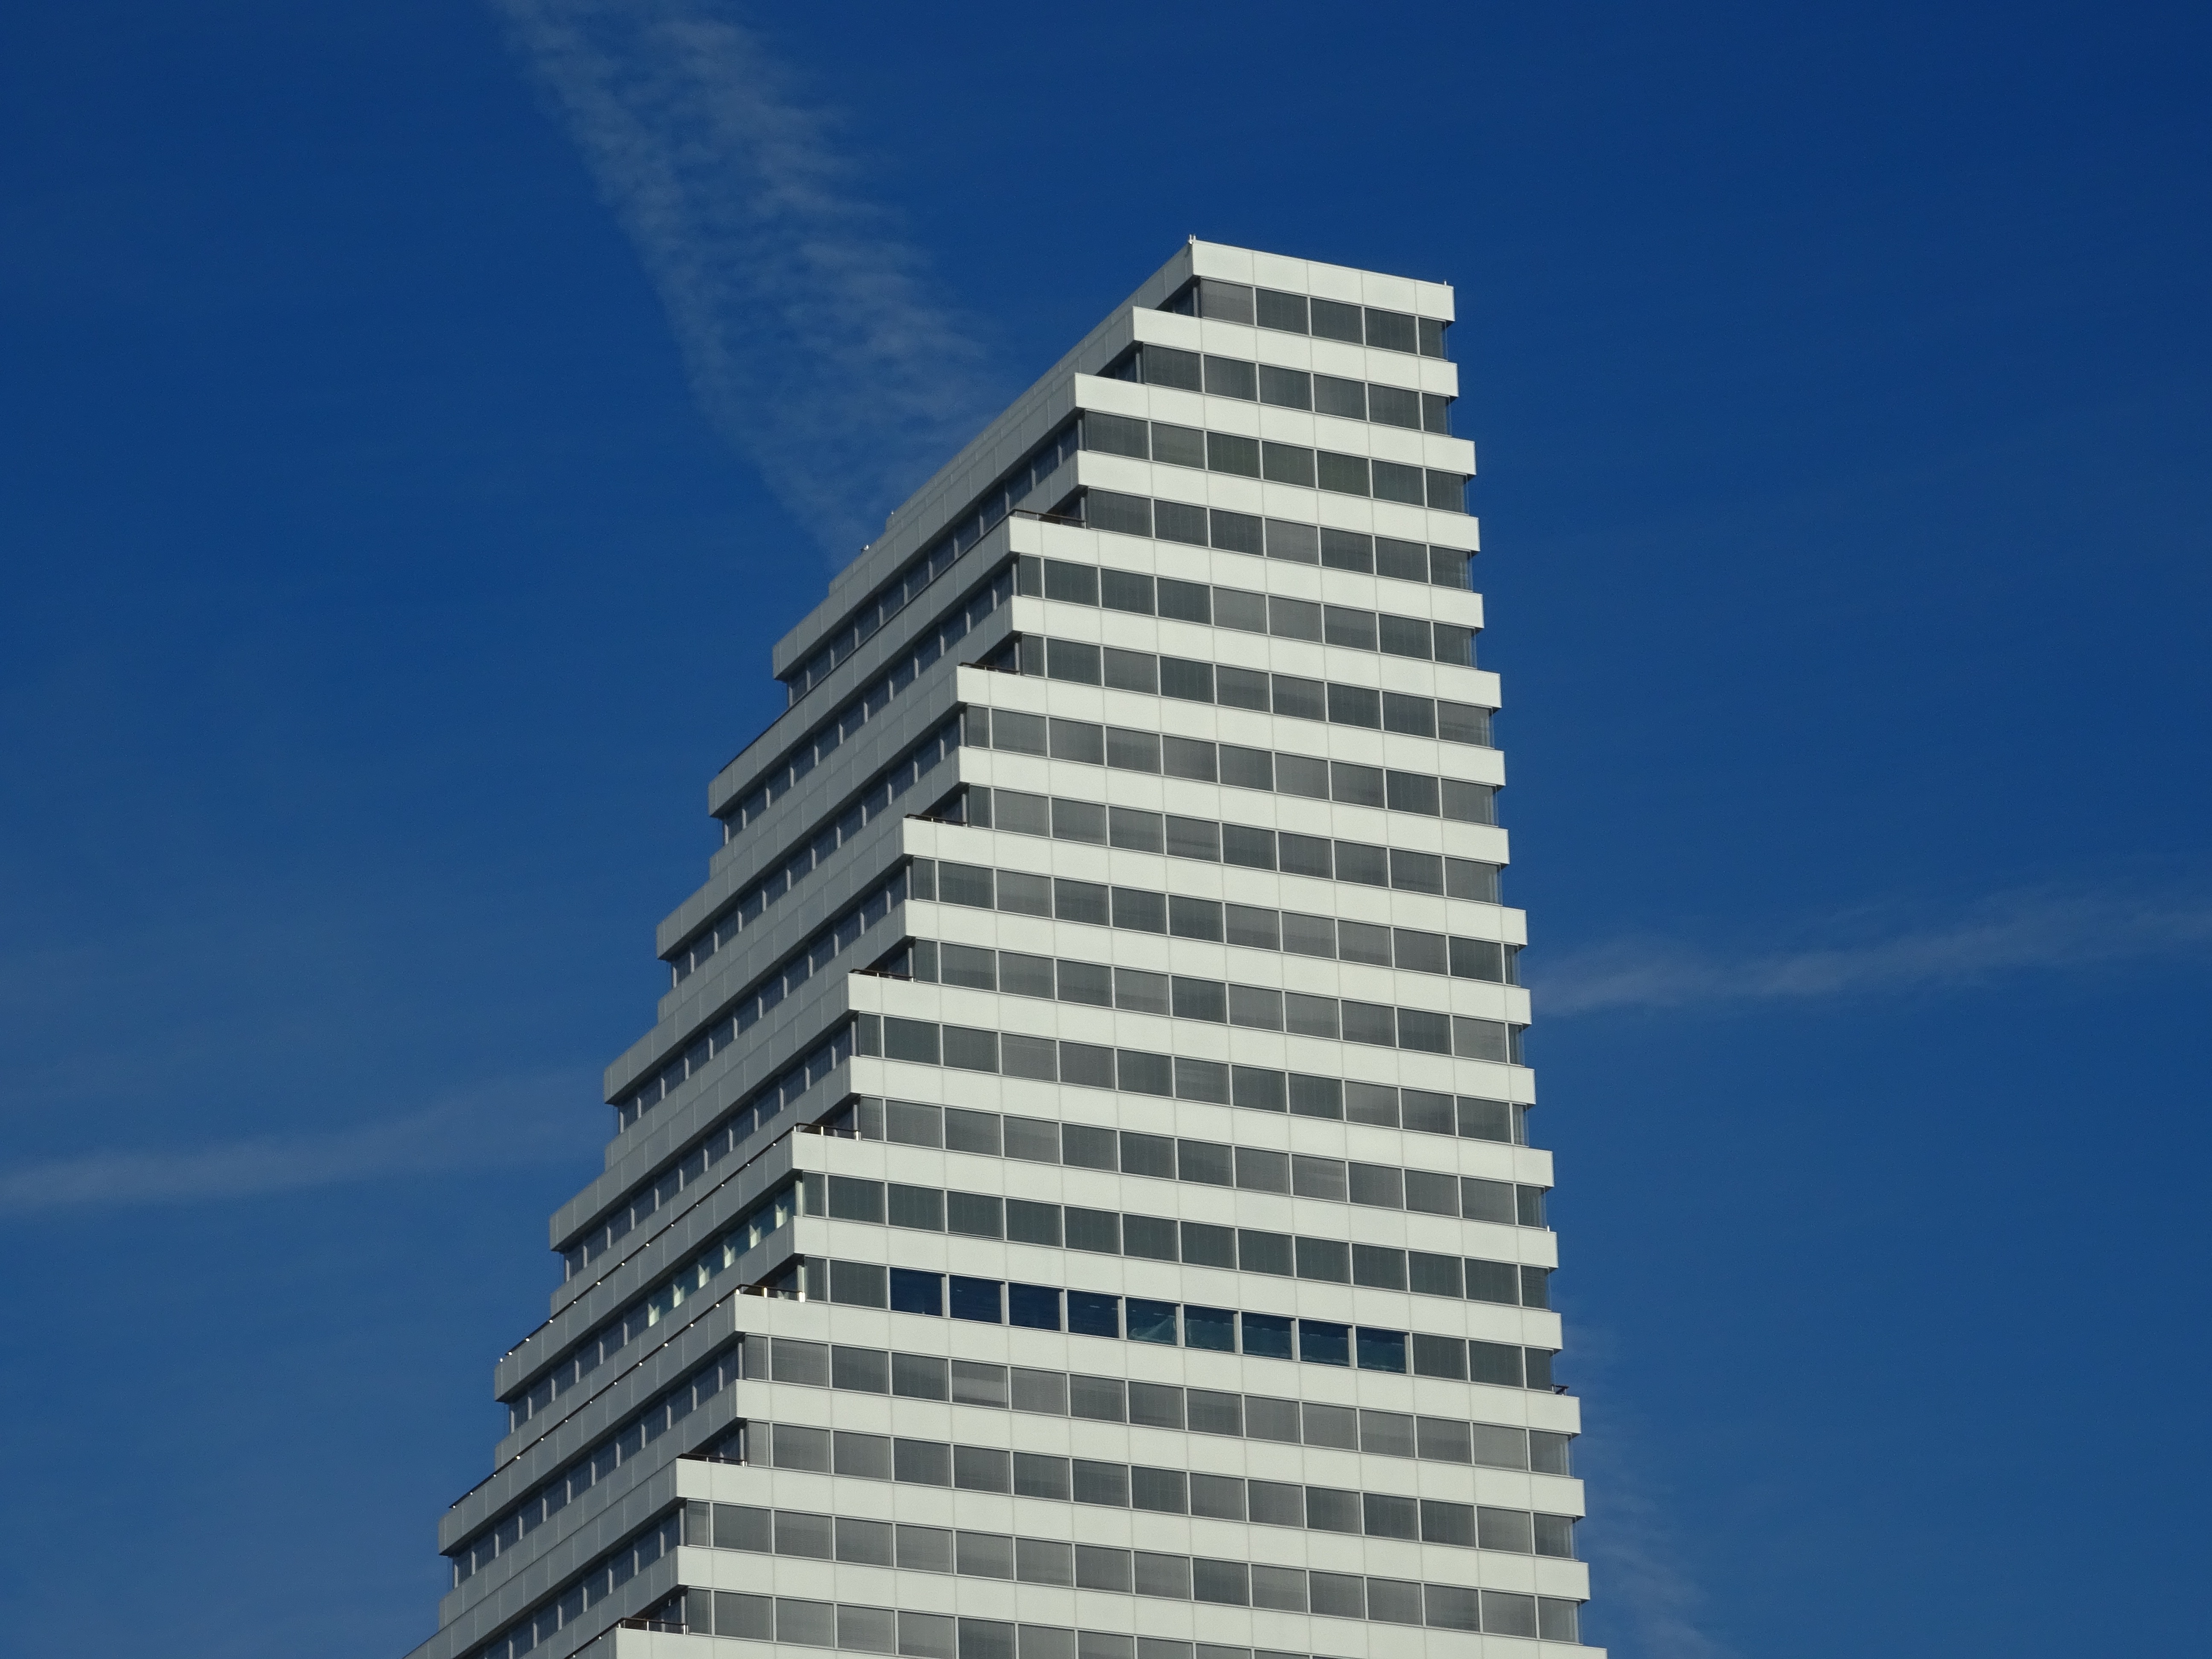
architecture, sky, white, view, perspective, building, city, skyscraper, lookout, tower, landmark, facade, blue, tower block, blue sky, places of interest, clouds, luxury, homes, basel, roofs, condominium, over the rooftops, brutalist architecture